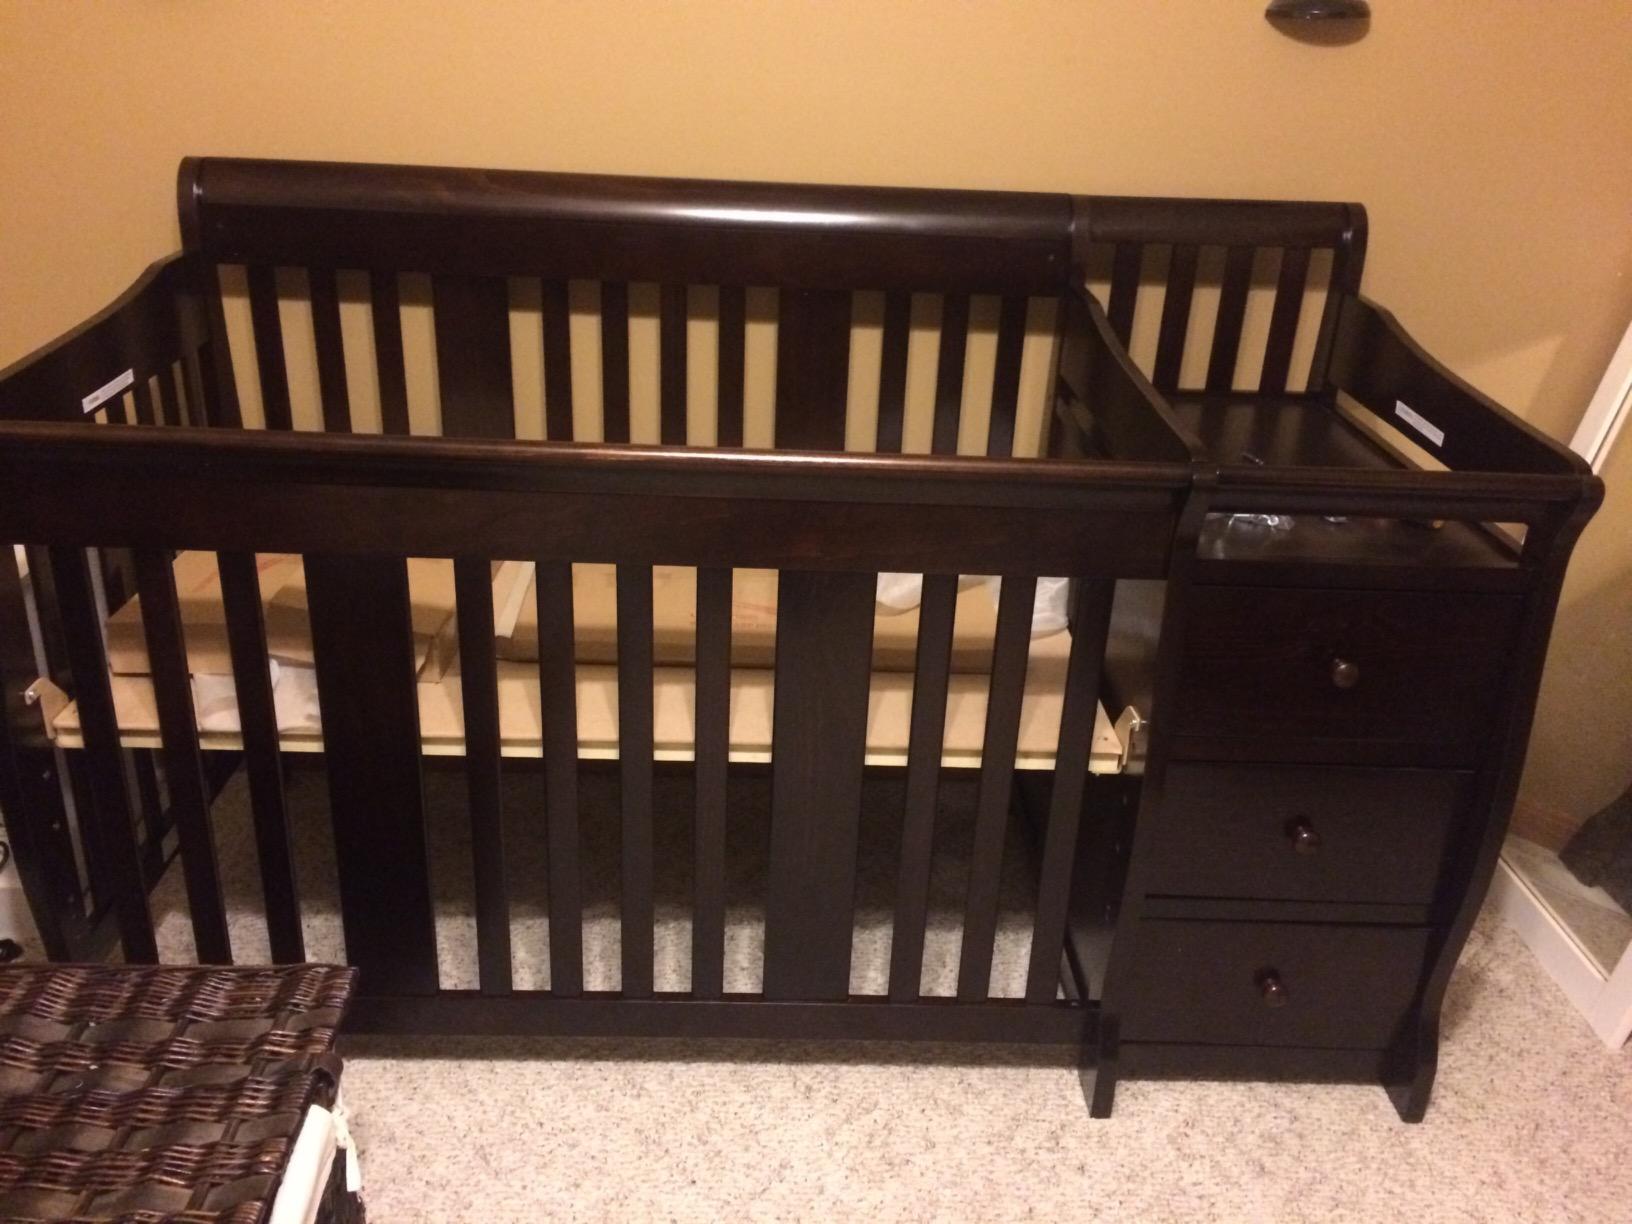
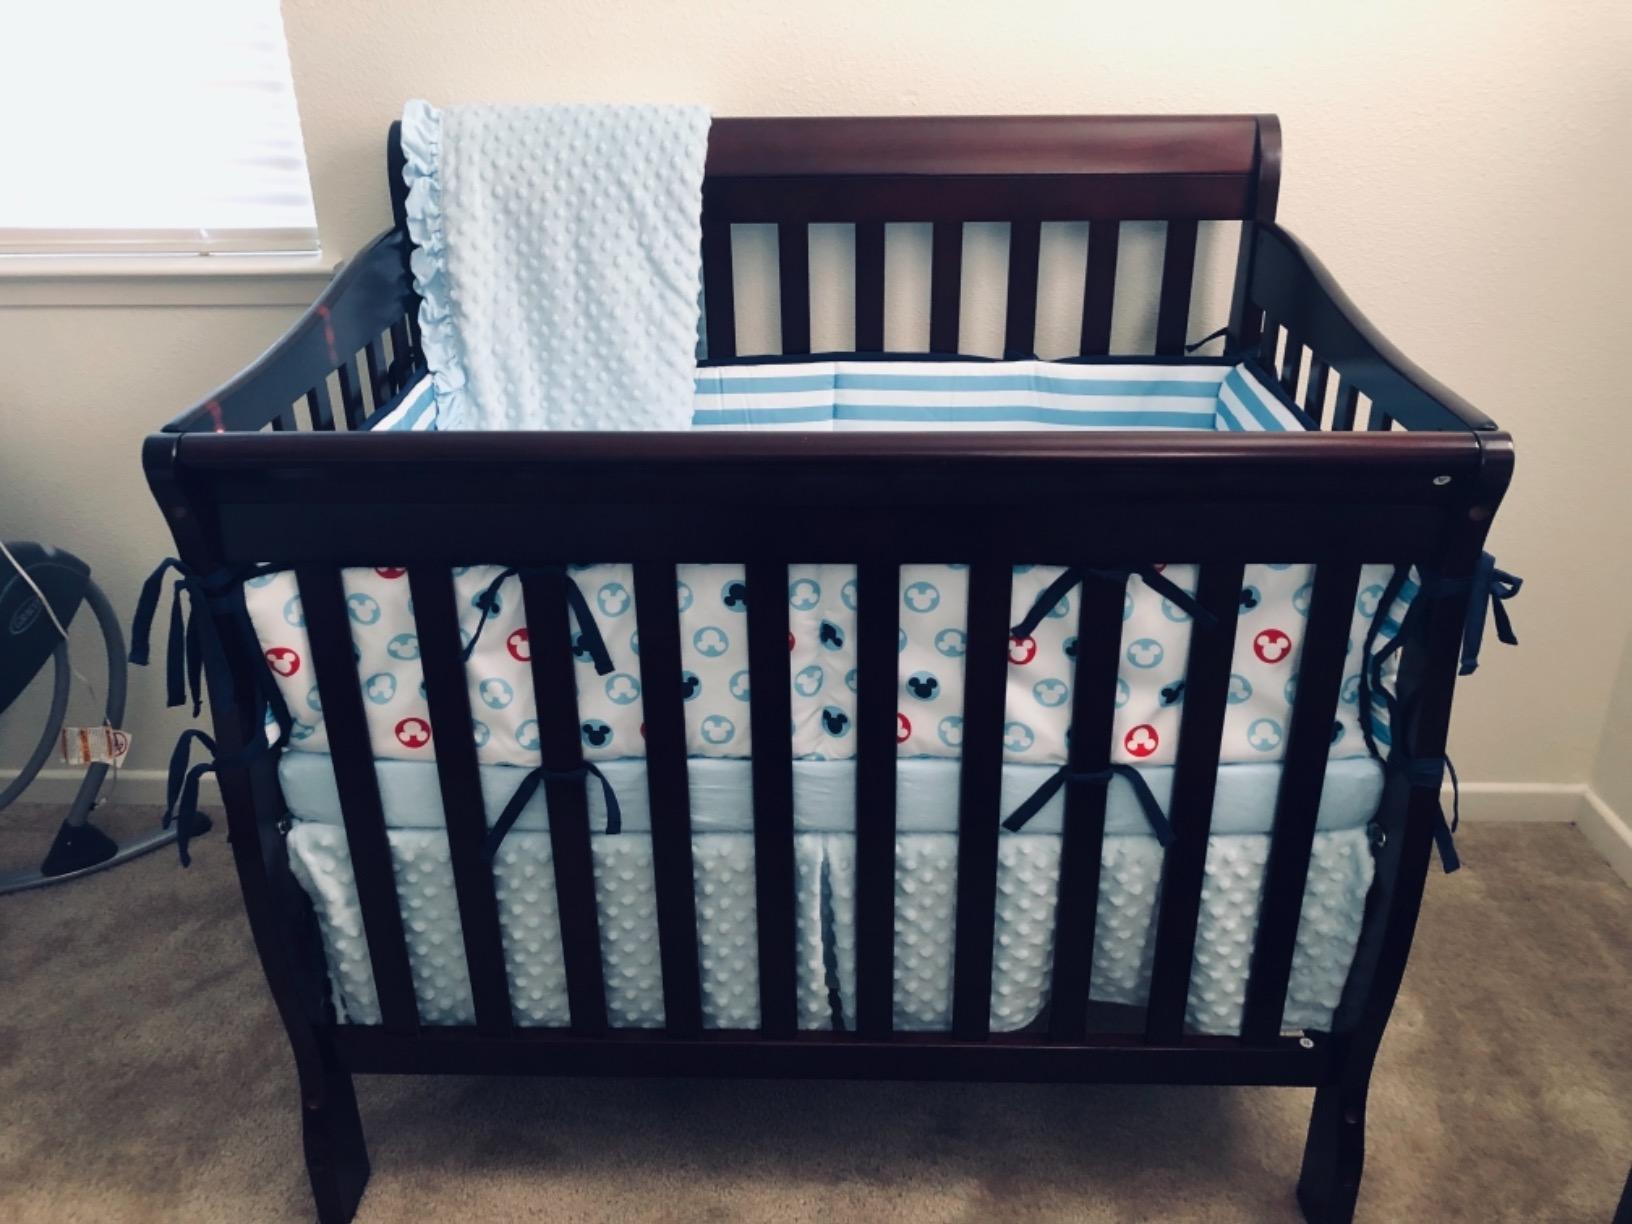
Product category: products_crib
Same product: no